1953 Iranian coup d'état

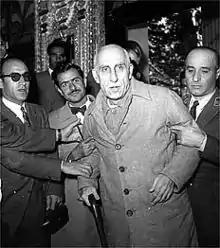
Mohammad Mosaddegh in court, 8 November 1953

Many supporters of Iran continued to fight against the new regime, yet they were suppressed with some even being killed. The political party that Mosaddegh founded, the National Front of Iran, was later reorganized by Karim Sanjabi, and is currently being led by the National Poet of Iran Adib Boroumand, who was a strong Mosaddegh supporter and helped spread pro-Mosaddegh propaganda during the Abadan Crisis and its aftermath.